Rhetorical presidency

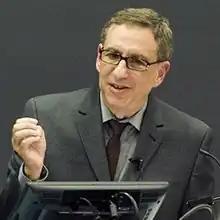
Jeffrey Tulis is one of the founding fathers of The Rhetorical Presidency paradigm and authored "The Rhetorical Presidency" in 1987.

Tulis argued that changes in the rhetorical style of the presidency were a symptom of a shift in Americans' underlying conceptions regarding how government should function. Rhetorical presidency cut congressional dominion, influenced the power to fit public policy, and put the president in front with the American people to show the development of leadership as an imperative demeanor of presidential character and politics.